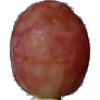
Label: Grape Pink 1